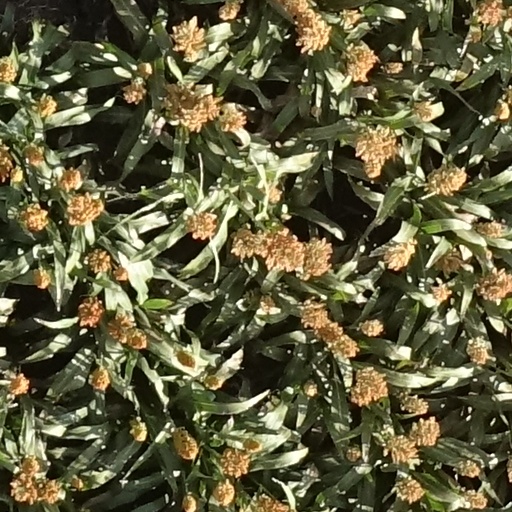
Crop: sorghum